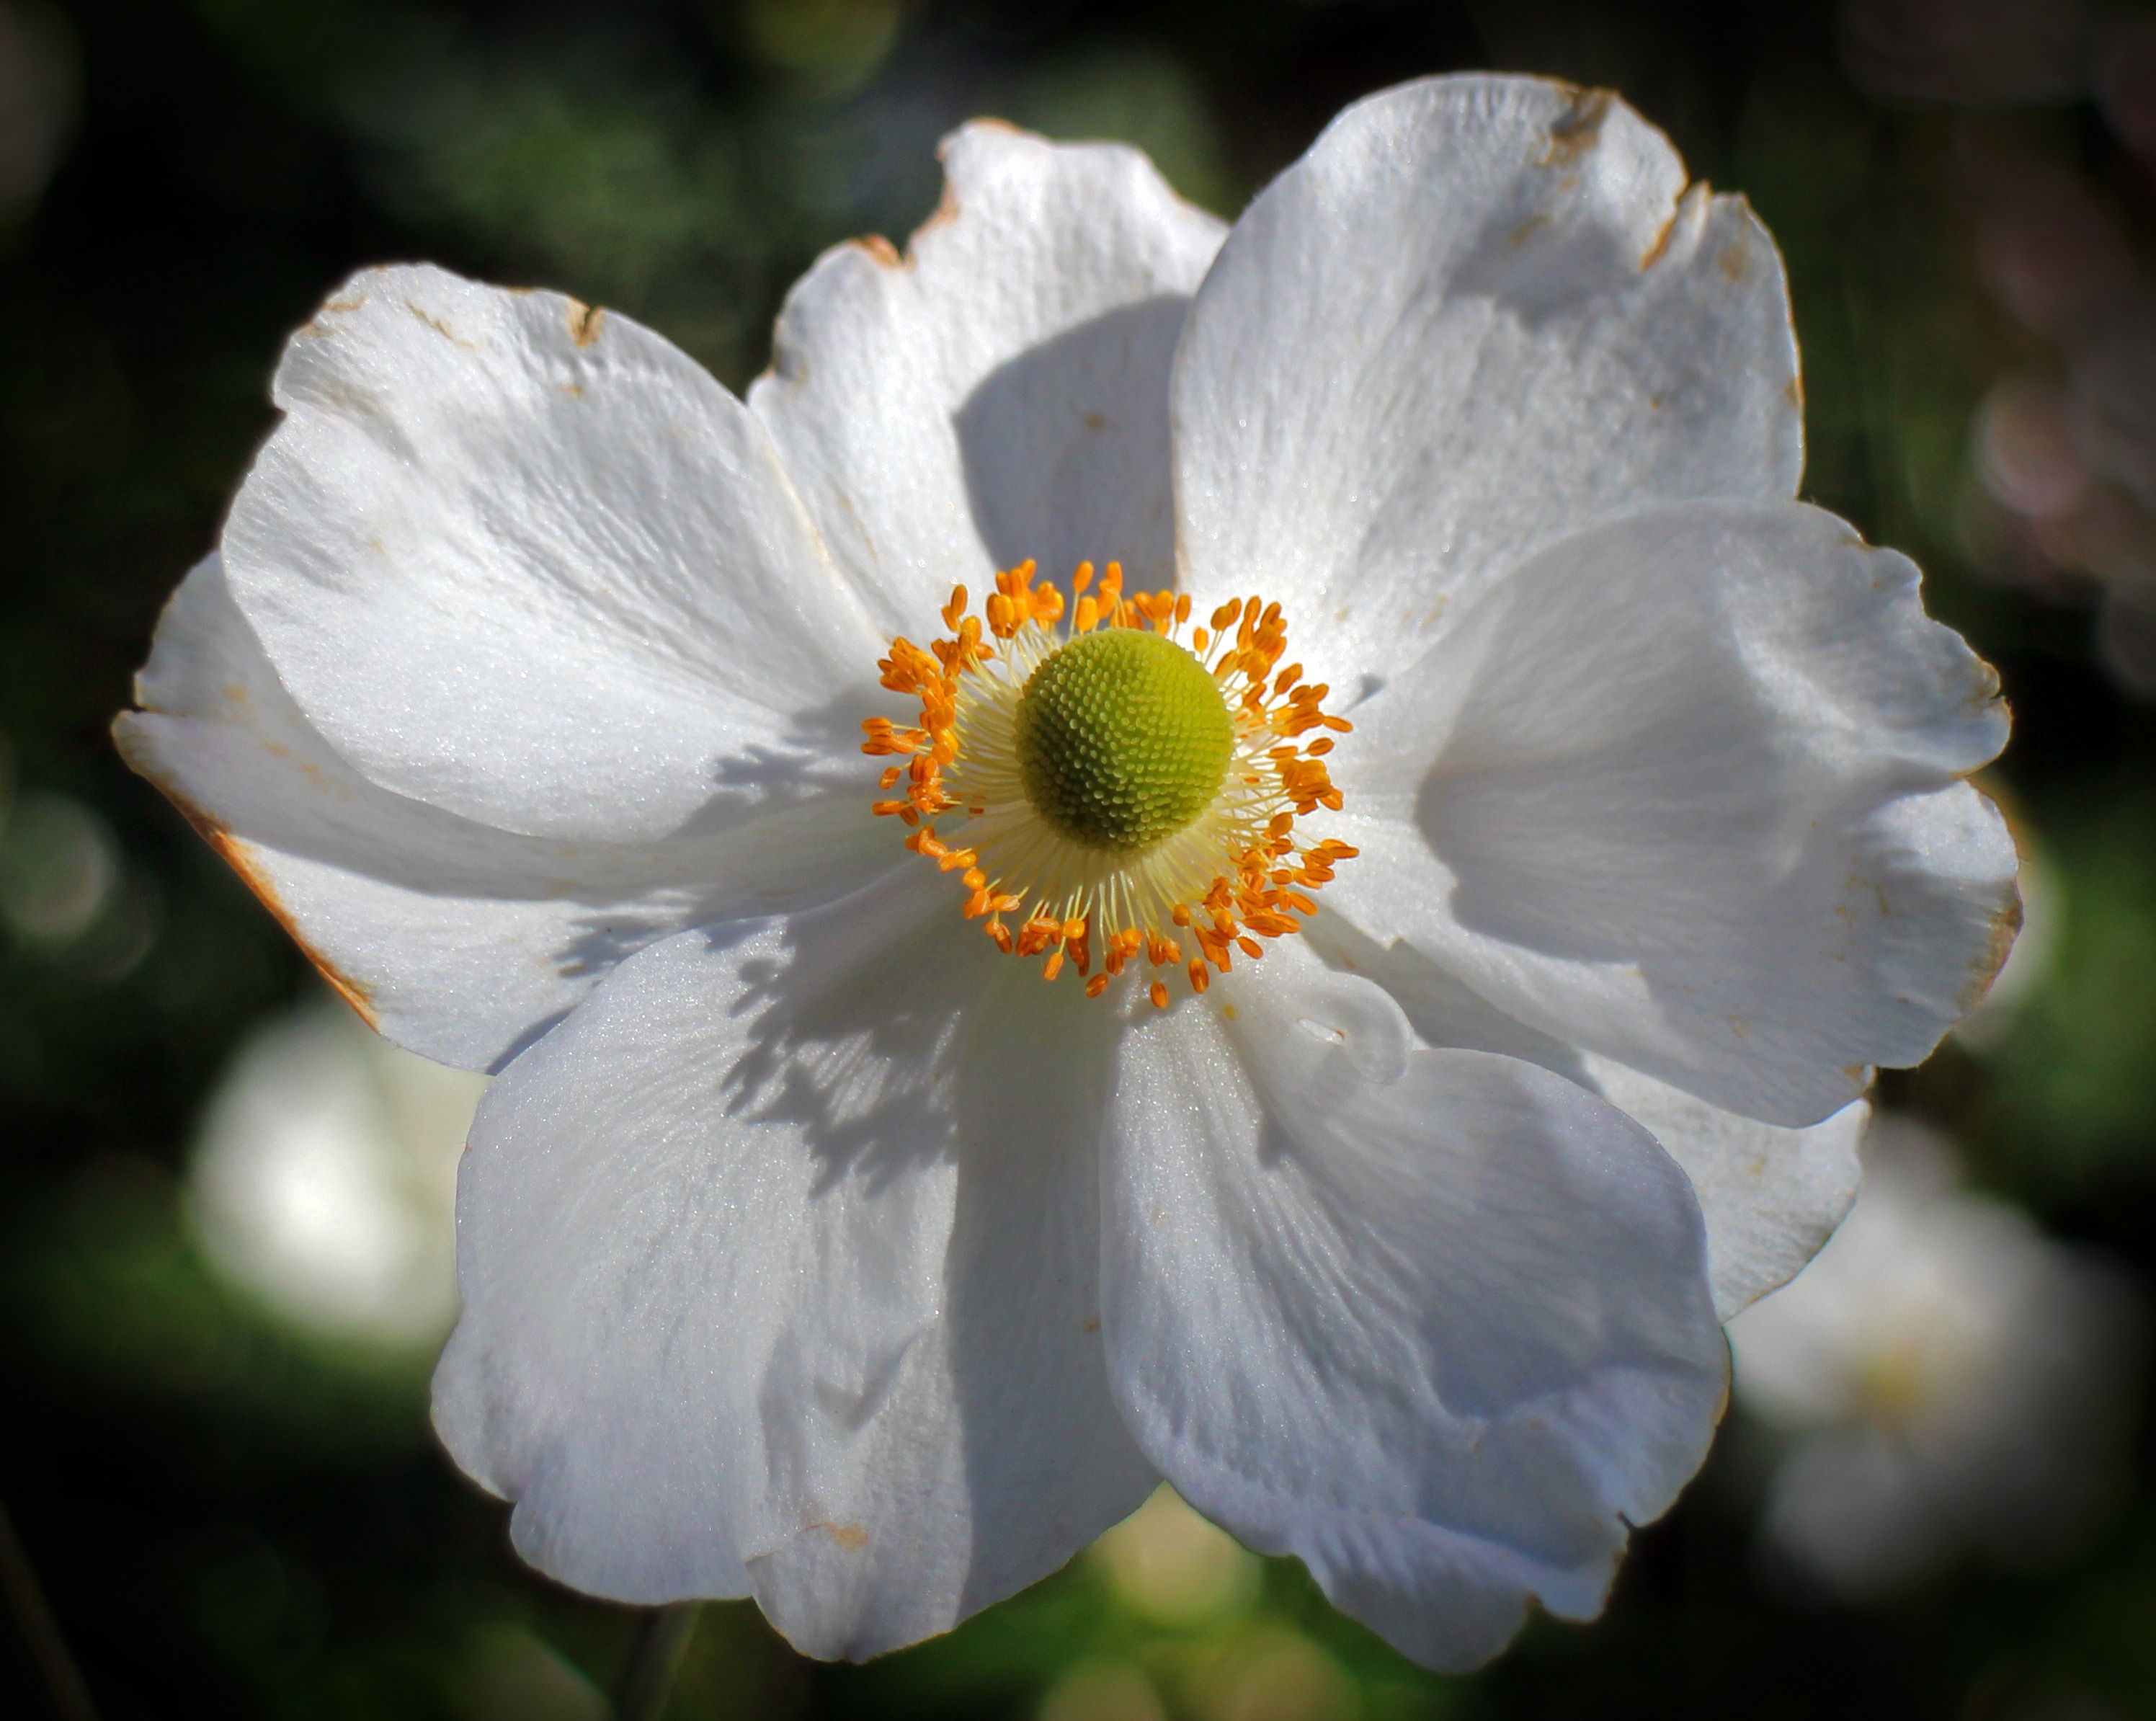
nature, blossom, plant, flower, petal, bloom, autumn, botany, flora, wildflower, close up, anemones, anemone, flower garden, macro photography, garden plant, flowering plant, autumn garden, fall anemone, land plant